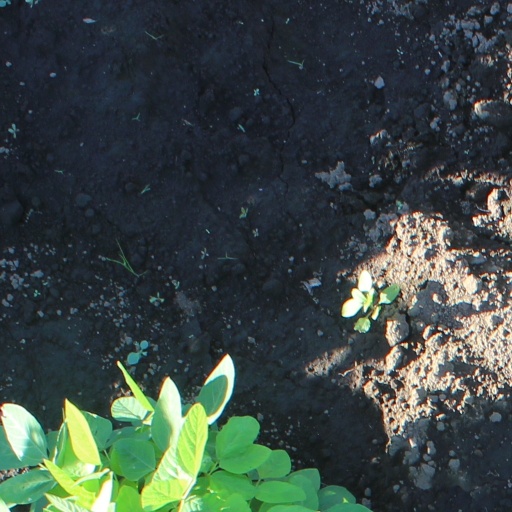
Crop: soybean